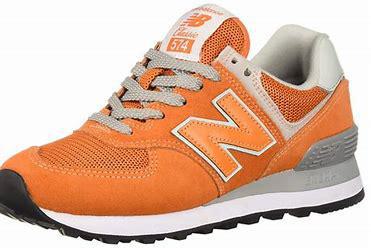
Brand: New
Model: Balance 574